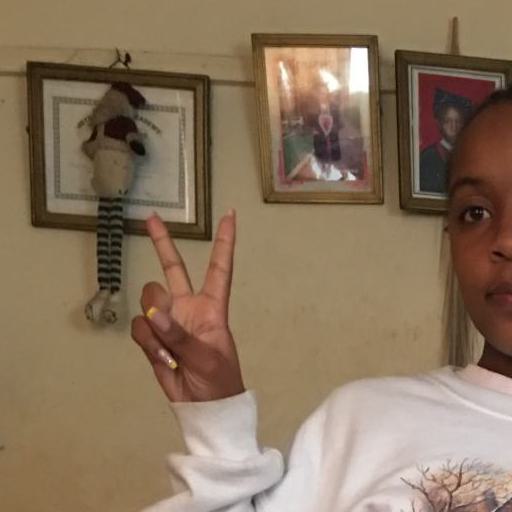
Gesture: peace